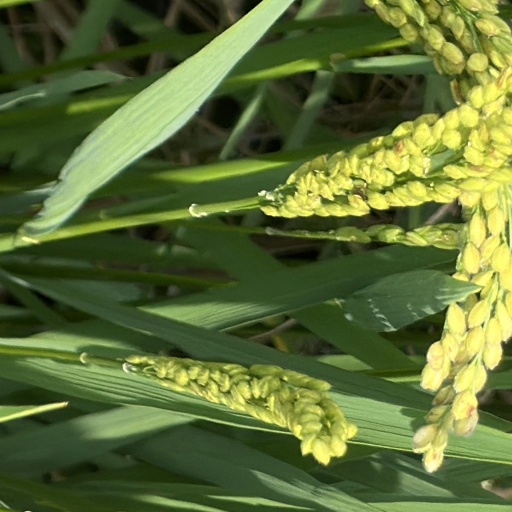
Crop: rice